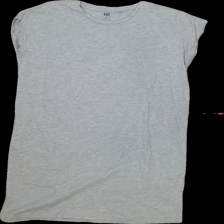
View: front
Type: Dress
Category: Ladies
Brand: Lager 157
Colors: Grey
Material: 95%cotton 5%viscose
Size: M
Trend: No trend
Stains: No
Price range: <50
Recommended usage: Reuse